Jean-François de Galaup, comte de Lapérouse

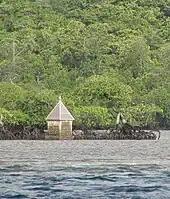
Memorial to Lapérouse on Vanikoro in the Solomon Islands

In 1825 Royal Navy Captain Thomas Manby brought a report, supported by presumptive evidence, that the spot where Lapérouse and his crew had perished was now ascertained. An English whaler discovered a long and low island, surrounded by innumerable breakers, situated between New Caledonia and New Guinea, at nearly an equal distance from each island. The inhabitants came on board the whaler, and one of the chiefs had a cross of St. Louis hanging as an ornament from one of his ears. Other natives had swords, on which the word 'Paris' was engraved, and some were observed to have medals of Louis XVI. One of the chiefs, aged about fifty, said that when he was young, a large ship was wrecked on a coral reef during a violent gale. During his voyage, Manby had seen several medals of the same kind, which Lapérouse had distributed among the natives of California; and Lapérouse, on his departure from Botany Bay, intimated that he intended to steer from the northern part of New Holland (Australia), and explore that archipelago.